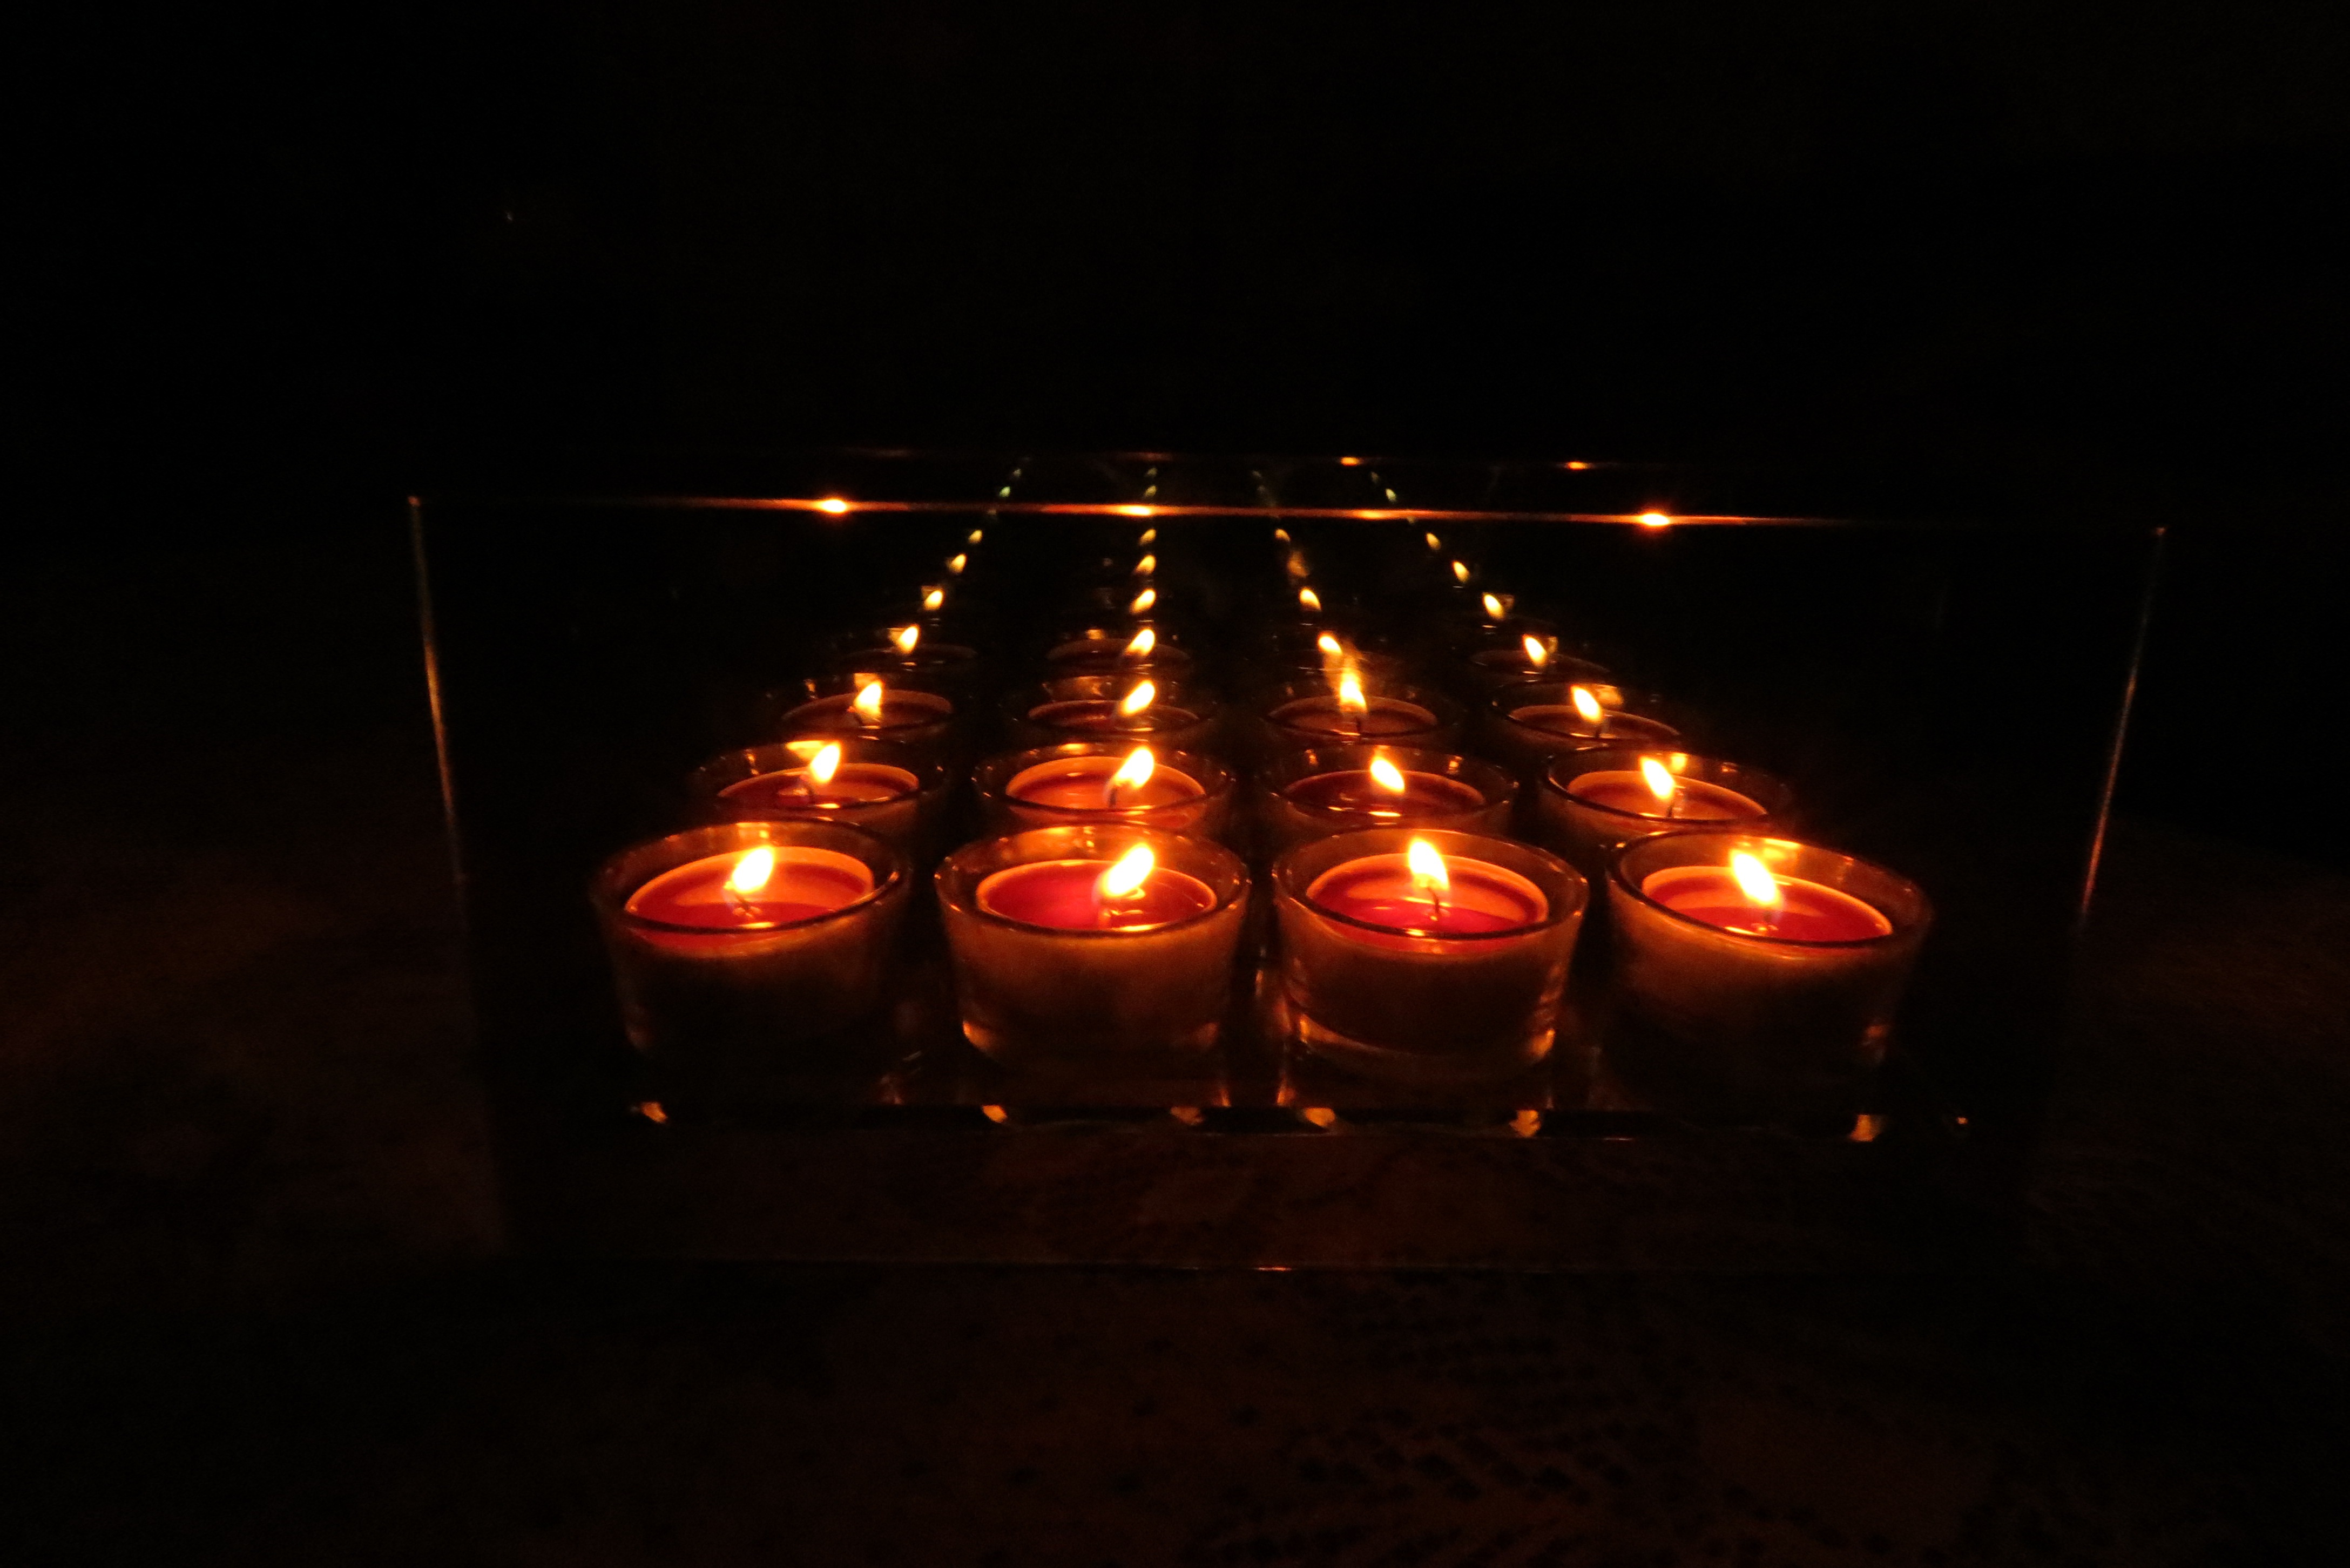
light, night, decoration, red, darkness, lighting, candles, bill, shape, candlelight, mirroring